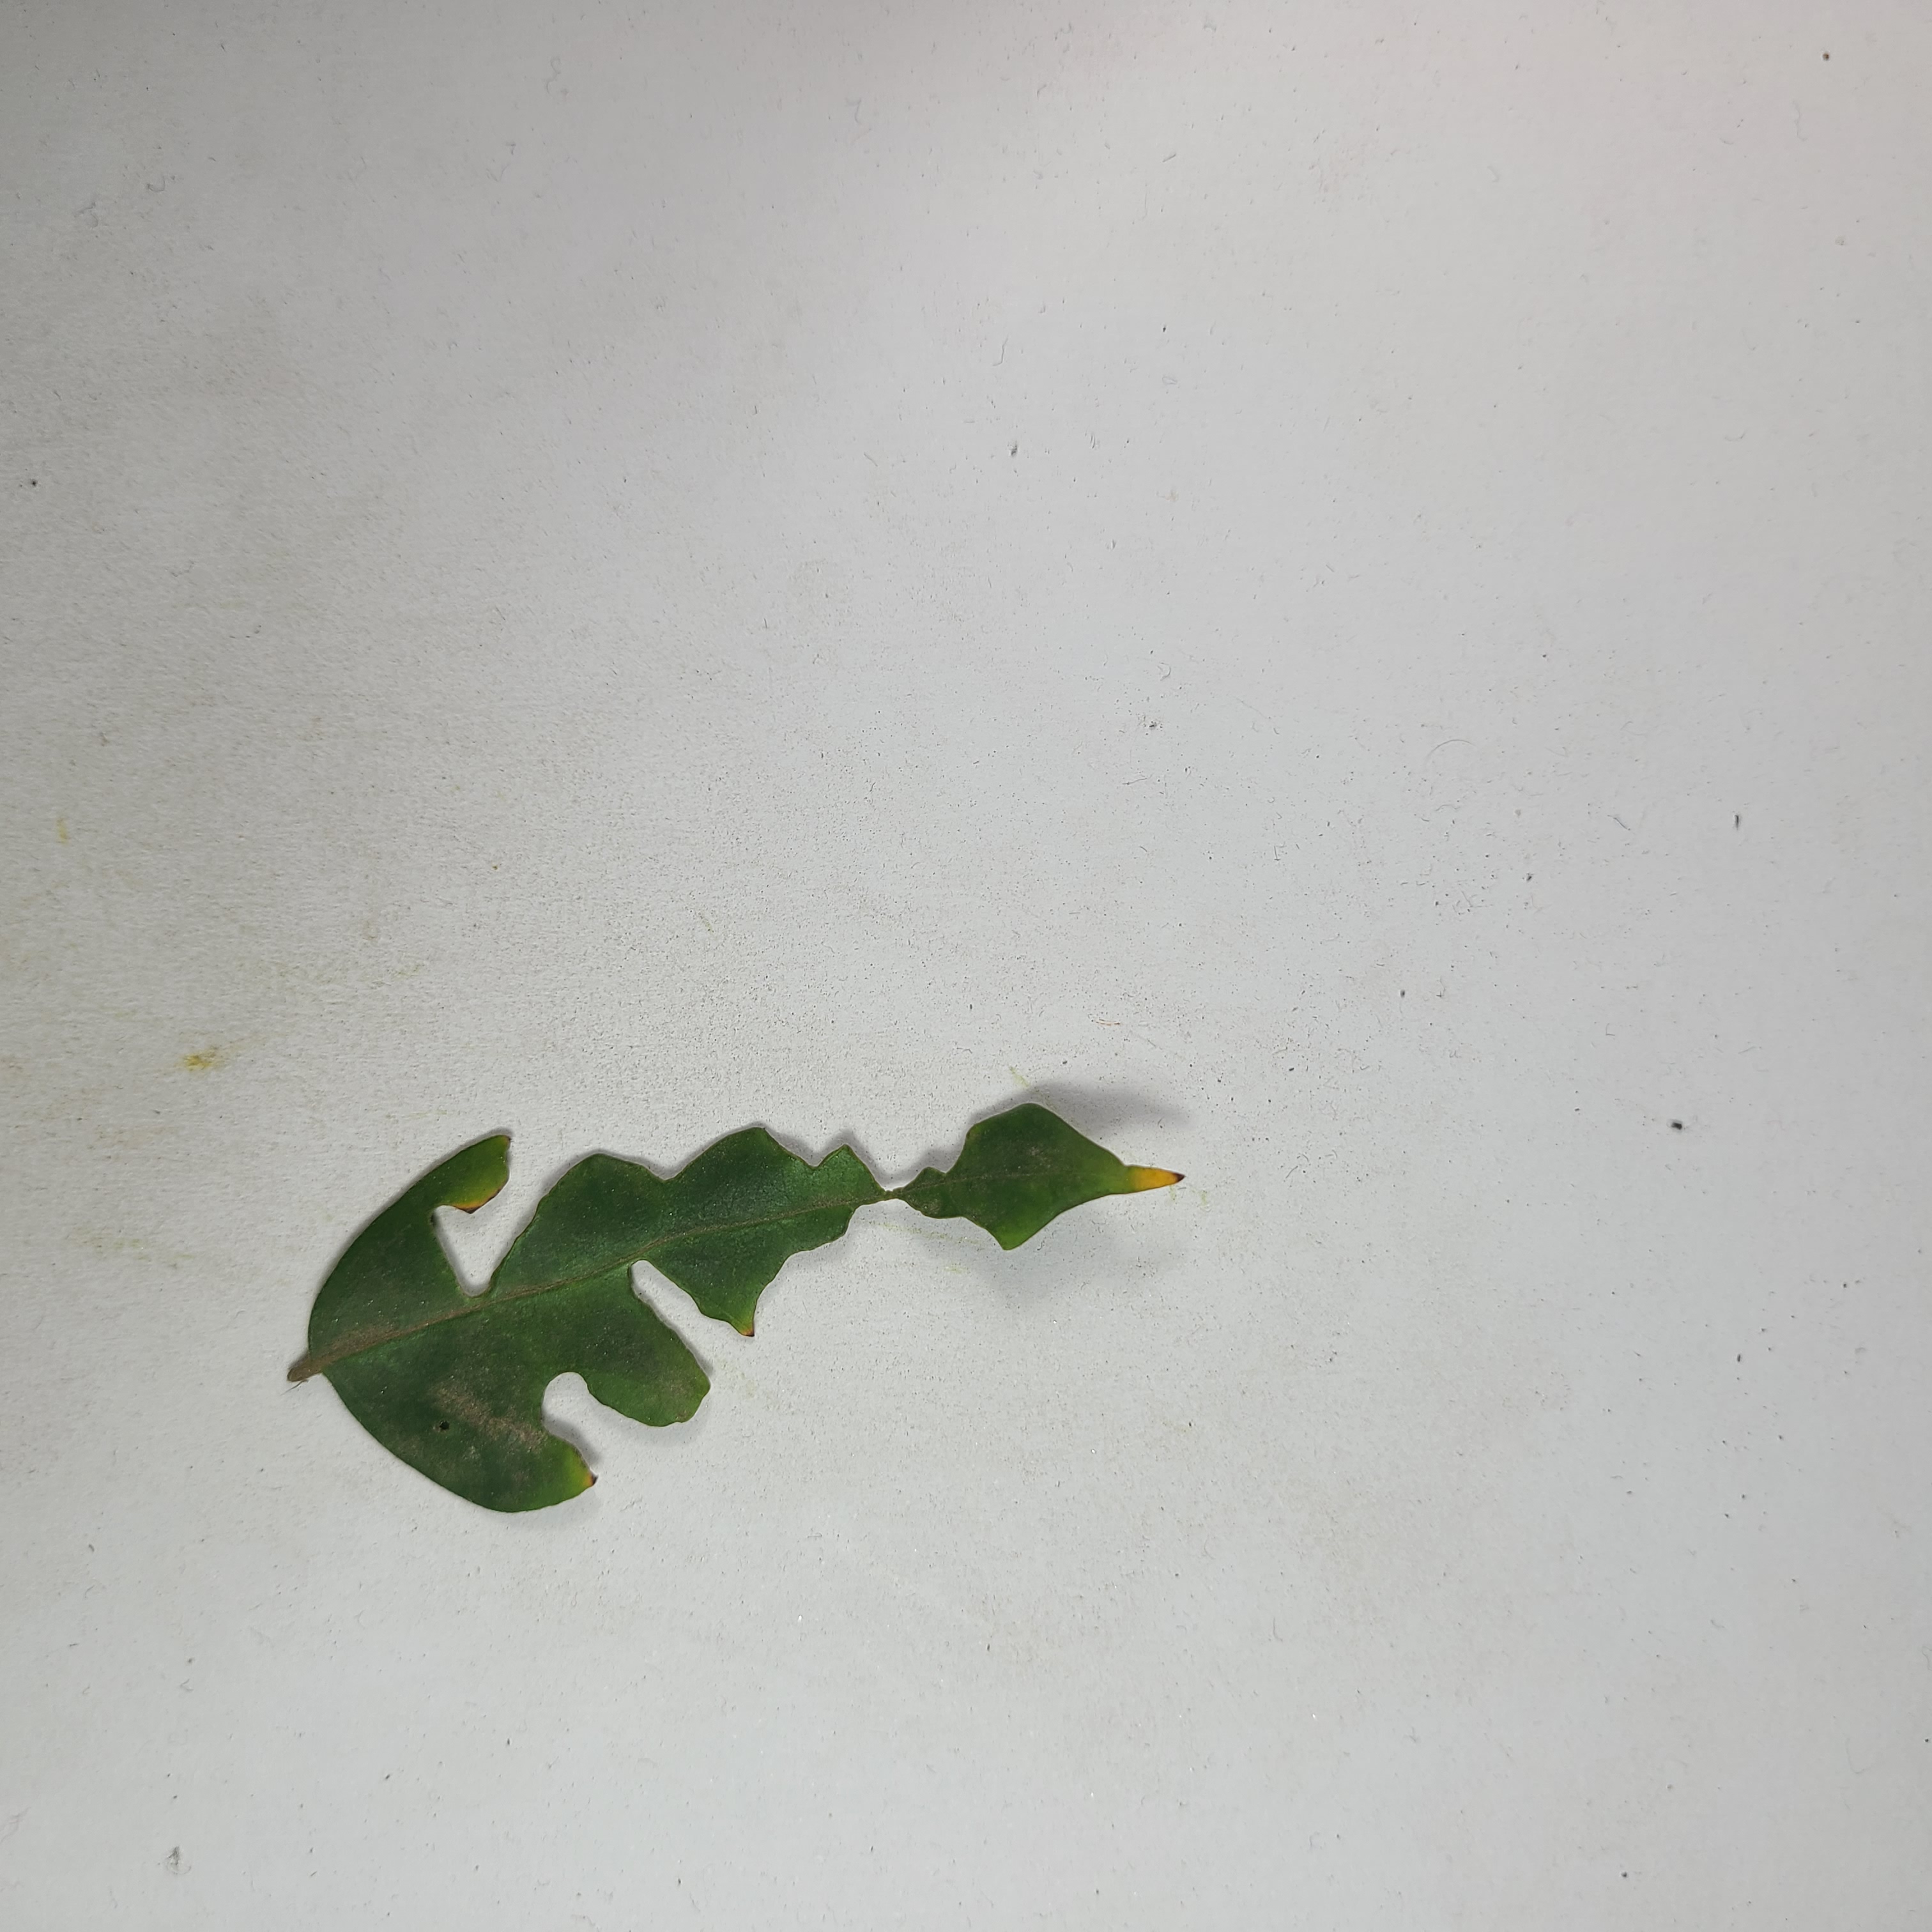
Label: Insect Hole leaves